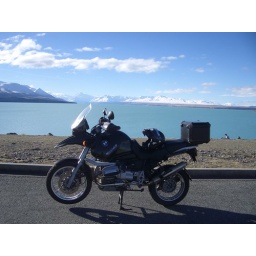
Fed by melted glacier water - the ground up rock gives the water the color